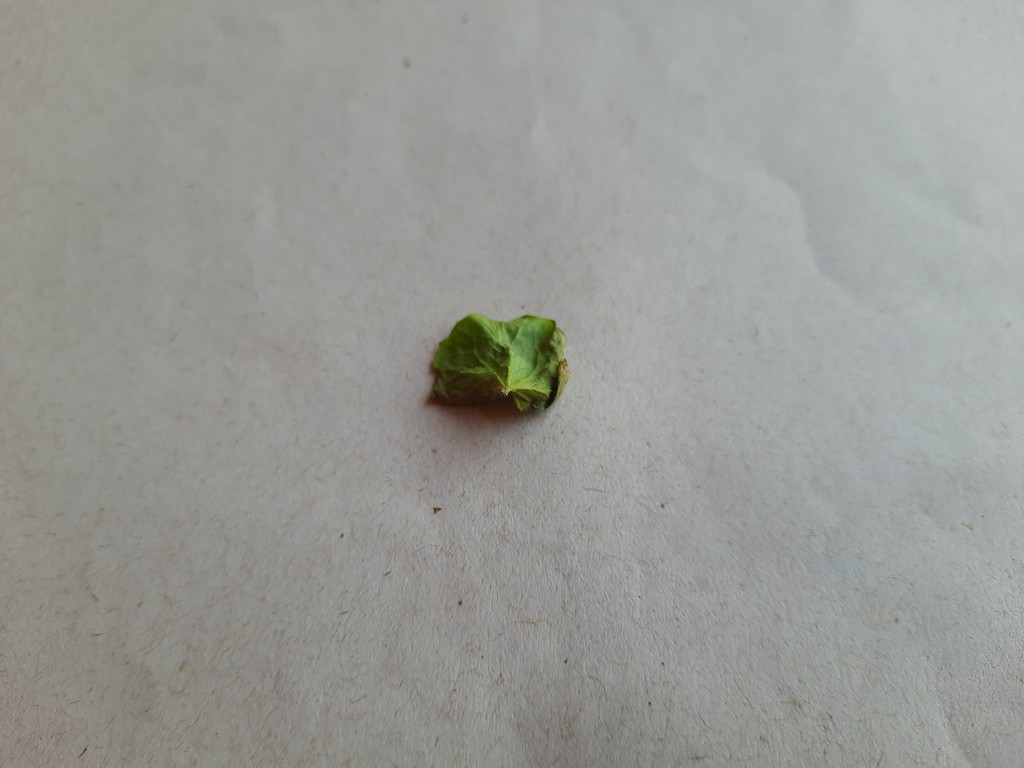
Label: Unhealthy